SMS König Wilhelm

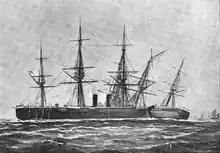
collides with

In May 1870, , , and were joined by the ironclad ram for a visit to Britain, though was damaged after running aground in the Great Belt. , , and continued on to Plymouth while returned to Kiel for repairs. The latter vessel quickly rejoined the ships there and on 1 July they departed for a training cruise to Fayal in the Azores, Portugal. But tensions with France over the Hohenzollern candidacy for the vacant Spanish throne were reaching a crisis point. While they cruised east through the English Channel, they learned of the increasing likelihood of war, and the Prussians detached to Dartmouth to be kept informed of events. The rest of the squadron joined her there on 13 July, and as war seemed to be imminent, the Prussians ended the cruise and returned to home.